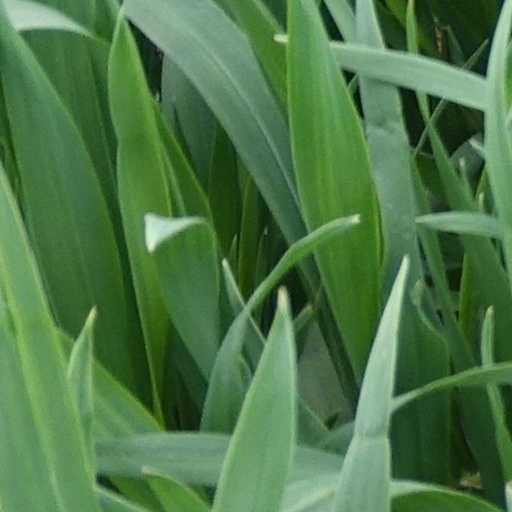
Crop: wheat